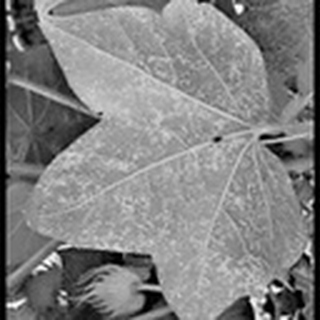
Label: cotton_powdery_mildew